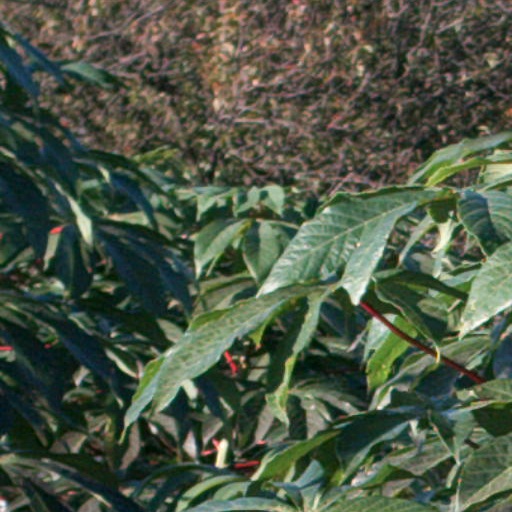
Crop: cassava